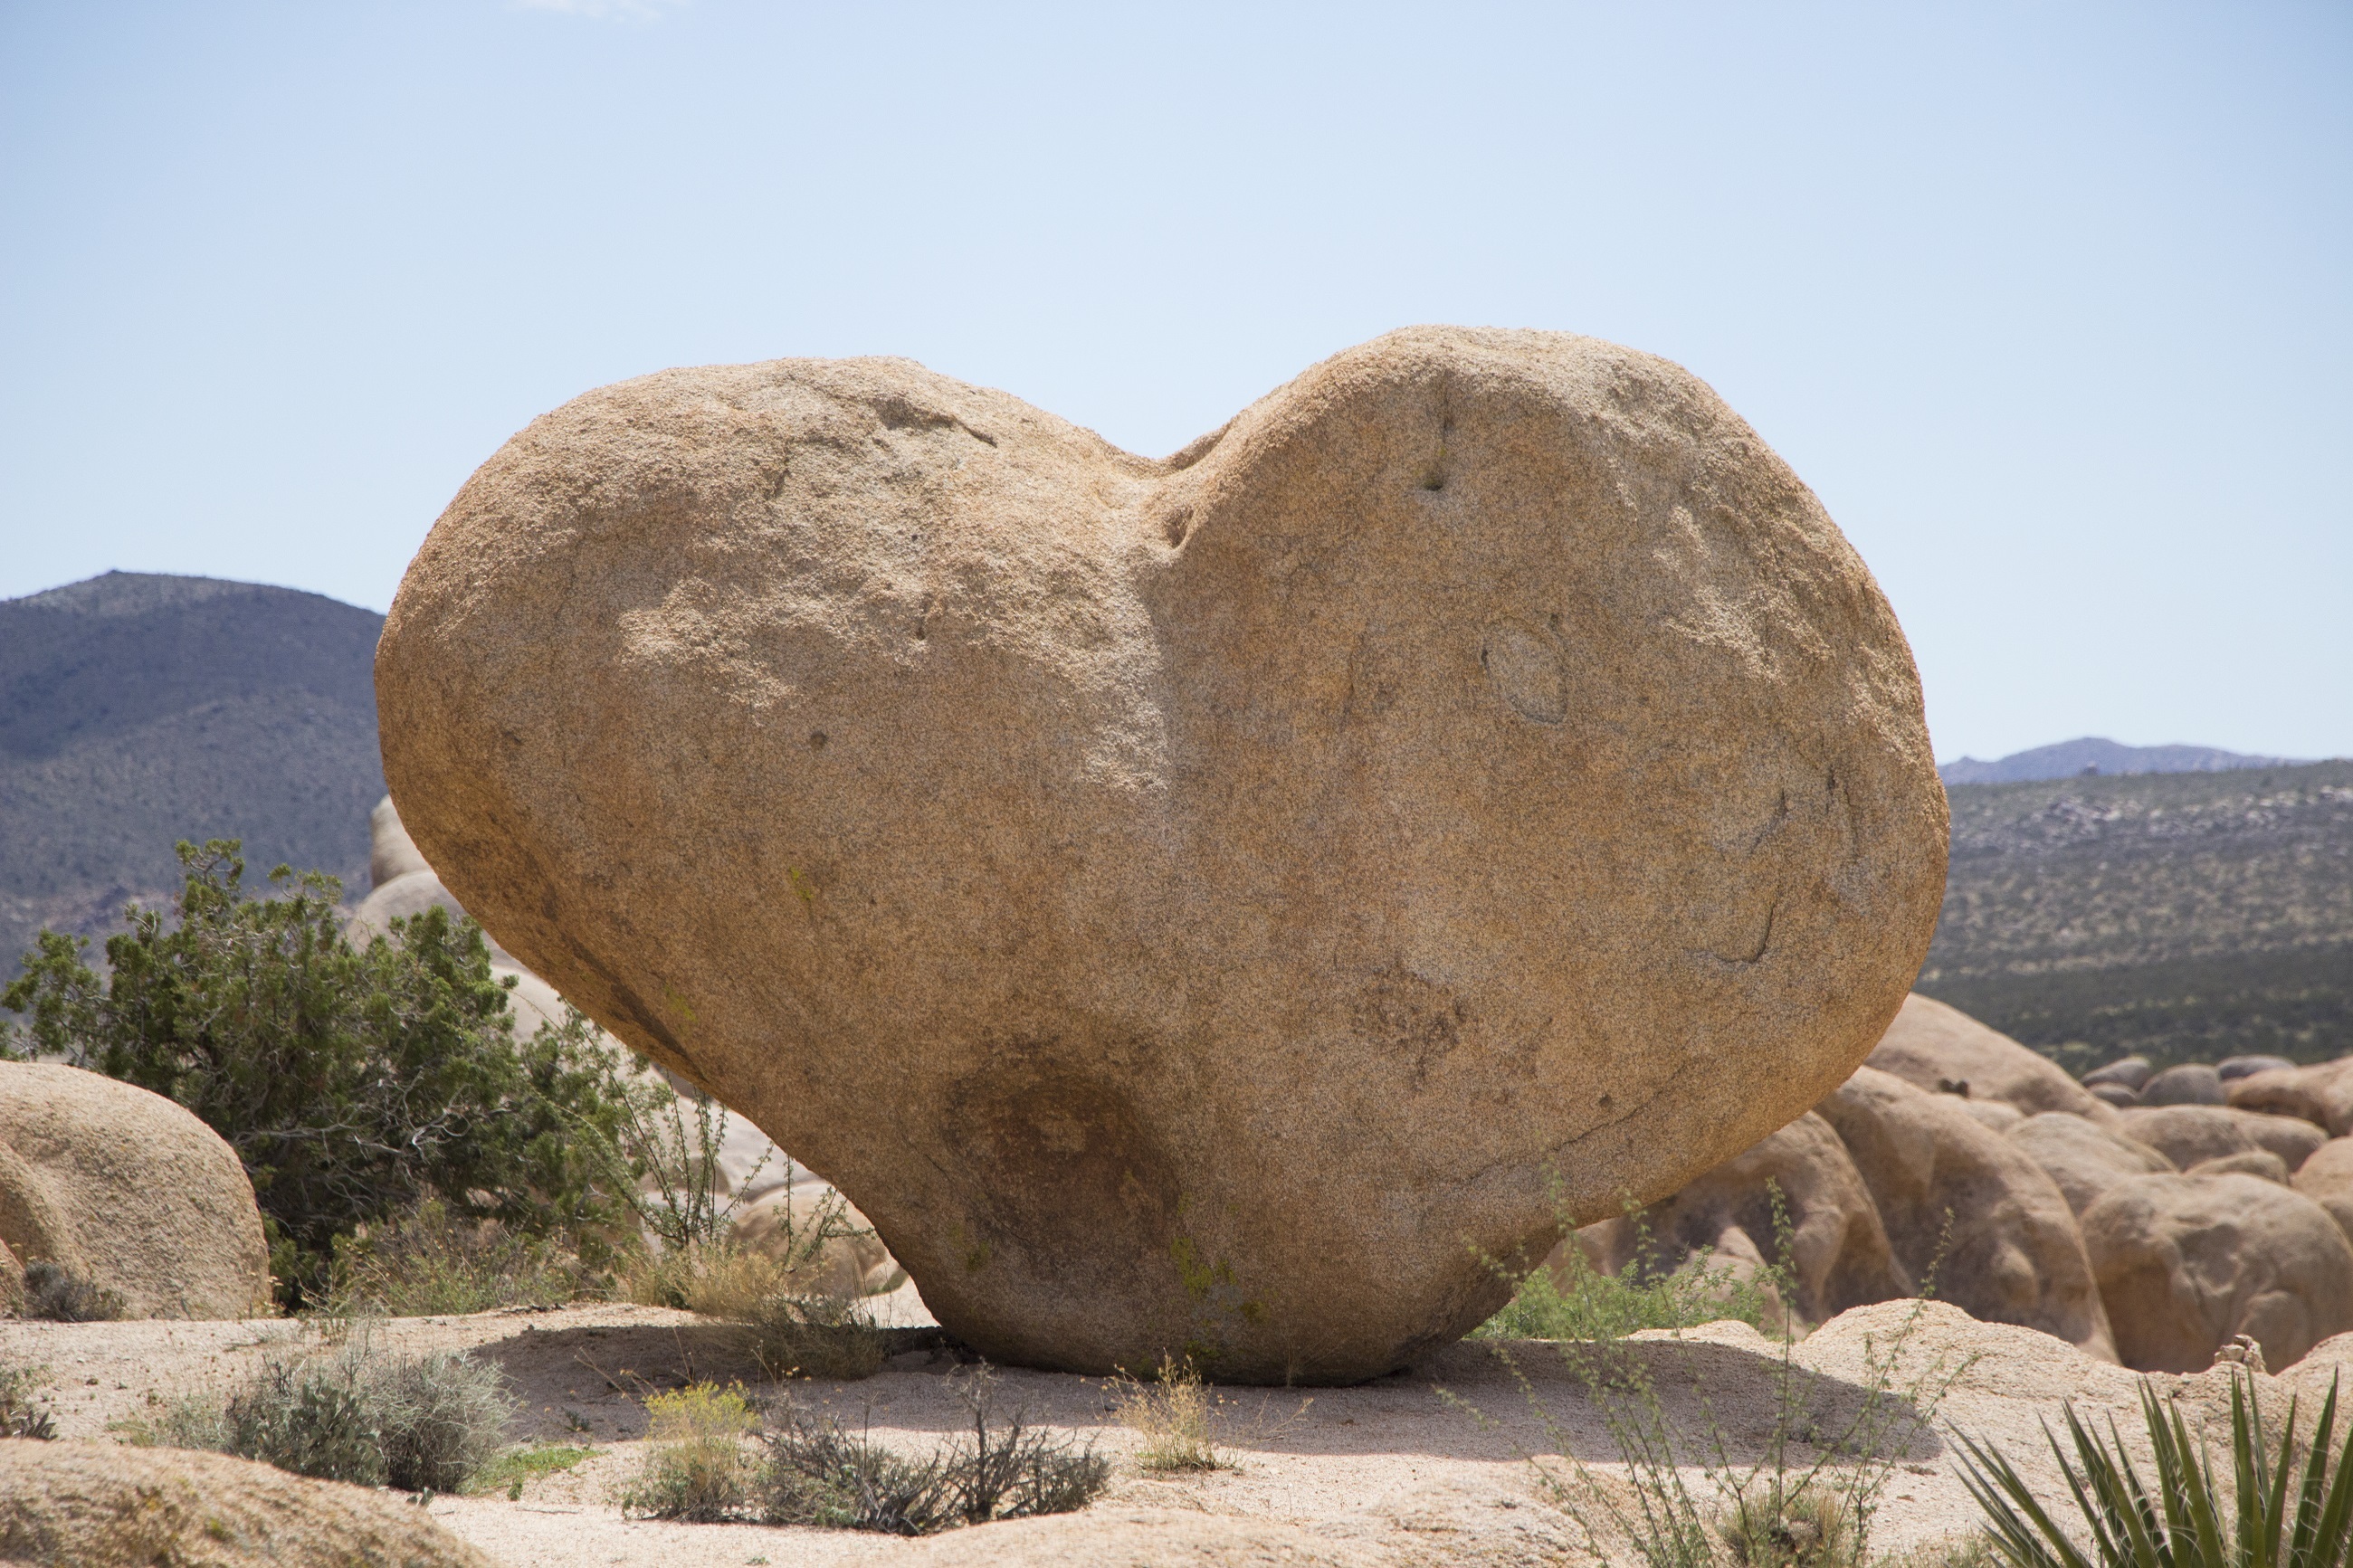
landscape, nature, sand, rock, desert, monument, formation, symbol, romantic, material, outdoors, sculpture, geology, mountains, badlands, boulder, monolith, megalith, ancient history, heart rock